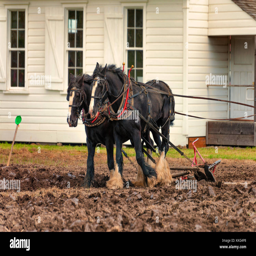
draft horses pulling a plow across a field with a historical building